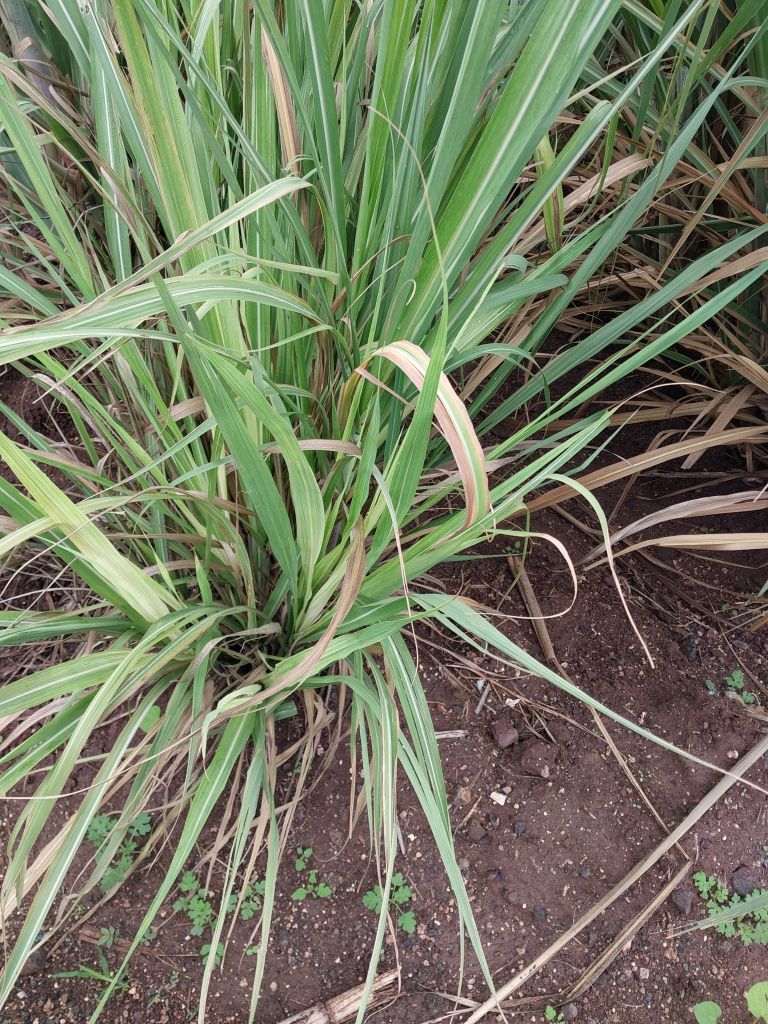
Label: Grassy shoot